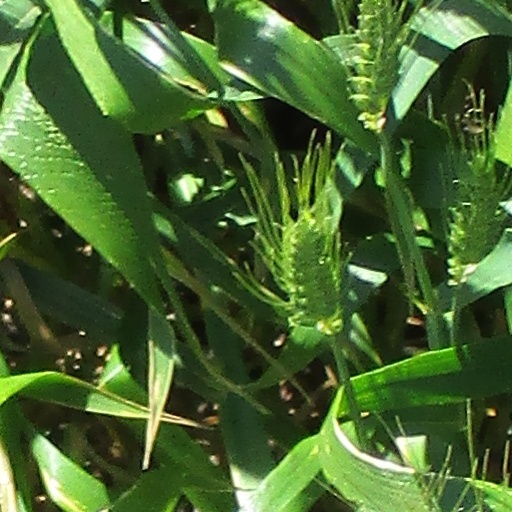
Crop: wheat